Tektronix 4010

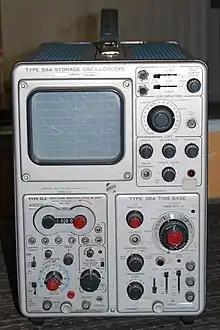
The Tektronix 564 storage oscilloscope used the same technology which was fundamental to the 401x series of graphical computer displays

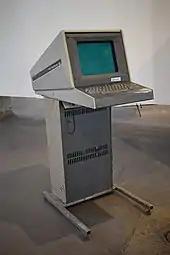
The Tektronix 4010 was the company's initial entry into the computer terminal market

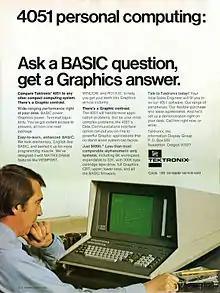
Tektronix 4051

The Tektronix direct-view bistable storage tube was first used in the Tektronix 564 oscilloscope in 1963, and was first used for non-oscilloscope applications in the 601 monitor in 1968. A number of graphics terminals based on this tube and others from the 600-series were developed, including the Advanced Remote Display Station from MIT's Project MAC, and the KV8I (later, KV8E) from Digital Equipment Corporation using the 11-inch diagonal 611. These displays consisted of just the CRT and related basic electronics; it was up to software on the host computer to produce a display by driving the CRT signals directly.